C/2013 A1 (Siding Spring)

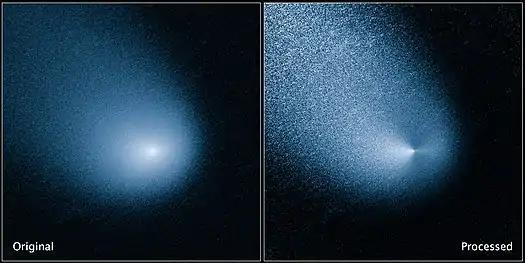
Comet Siding Spring as seen by Hubble on 11 March 2014

C/2013 A1 (Siding Spring) is an Oort cloud comet discovered on 3 January 2013 by Robert H. McNaught at Siding Spring Observatory using the Uppsala Southern Schmidt Telescope.